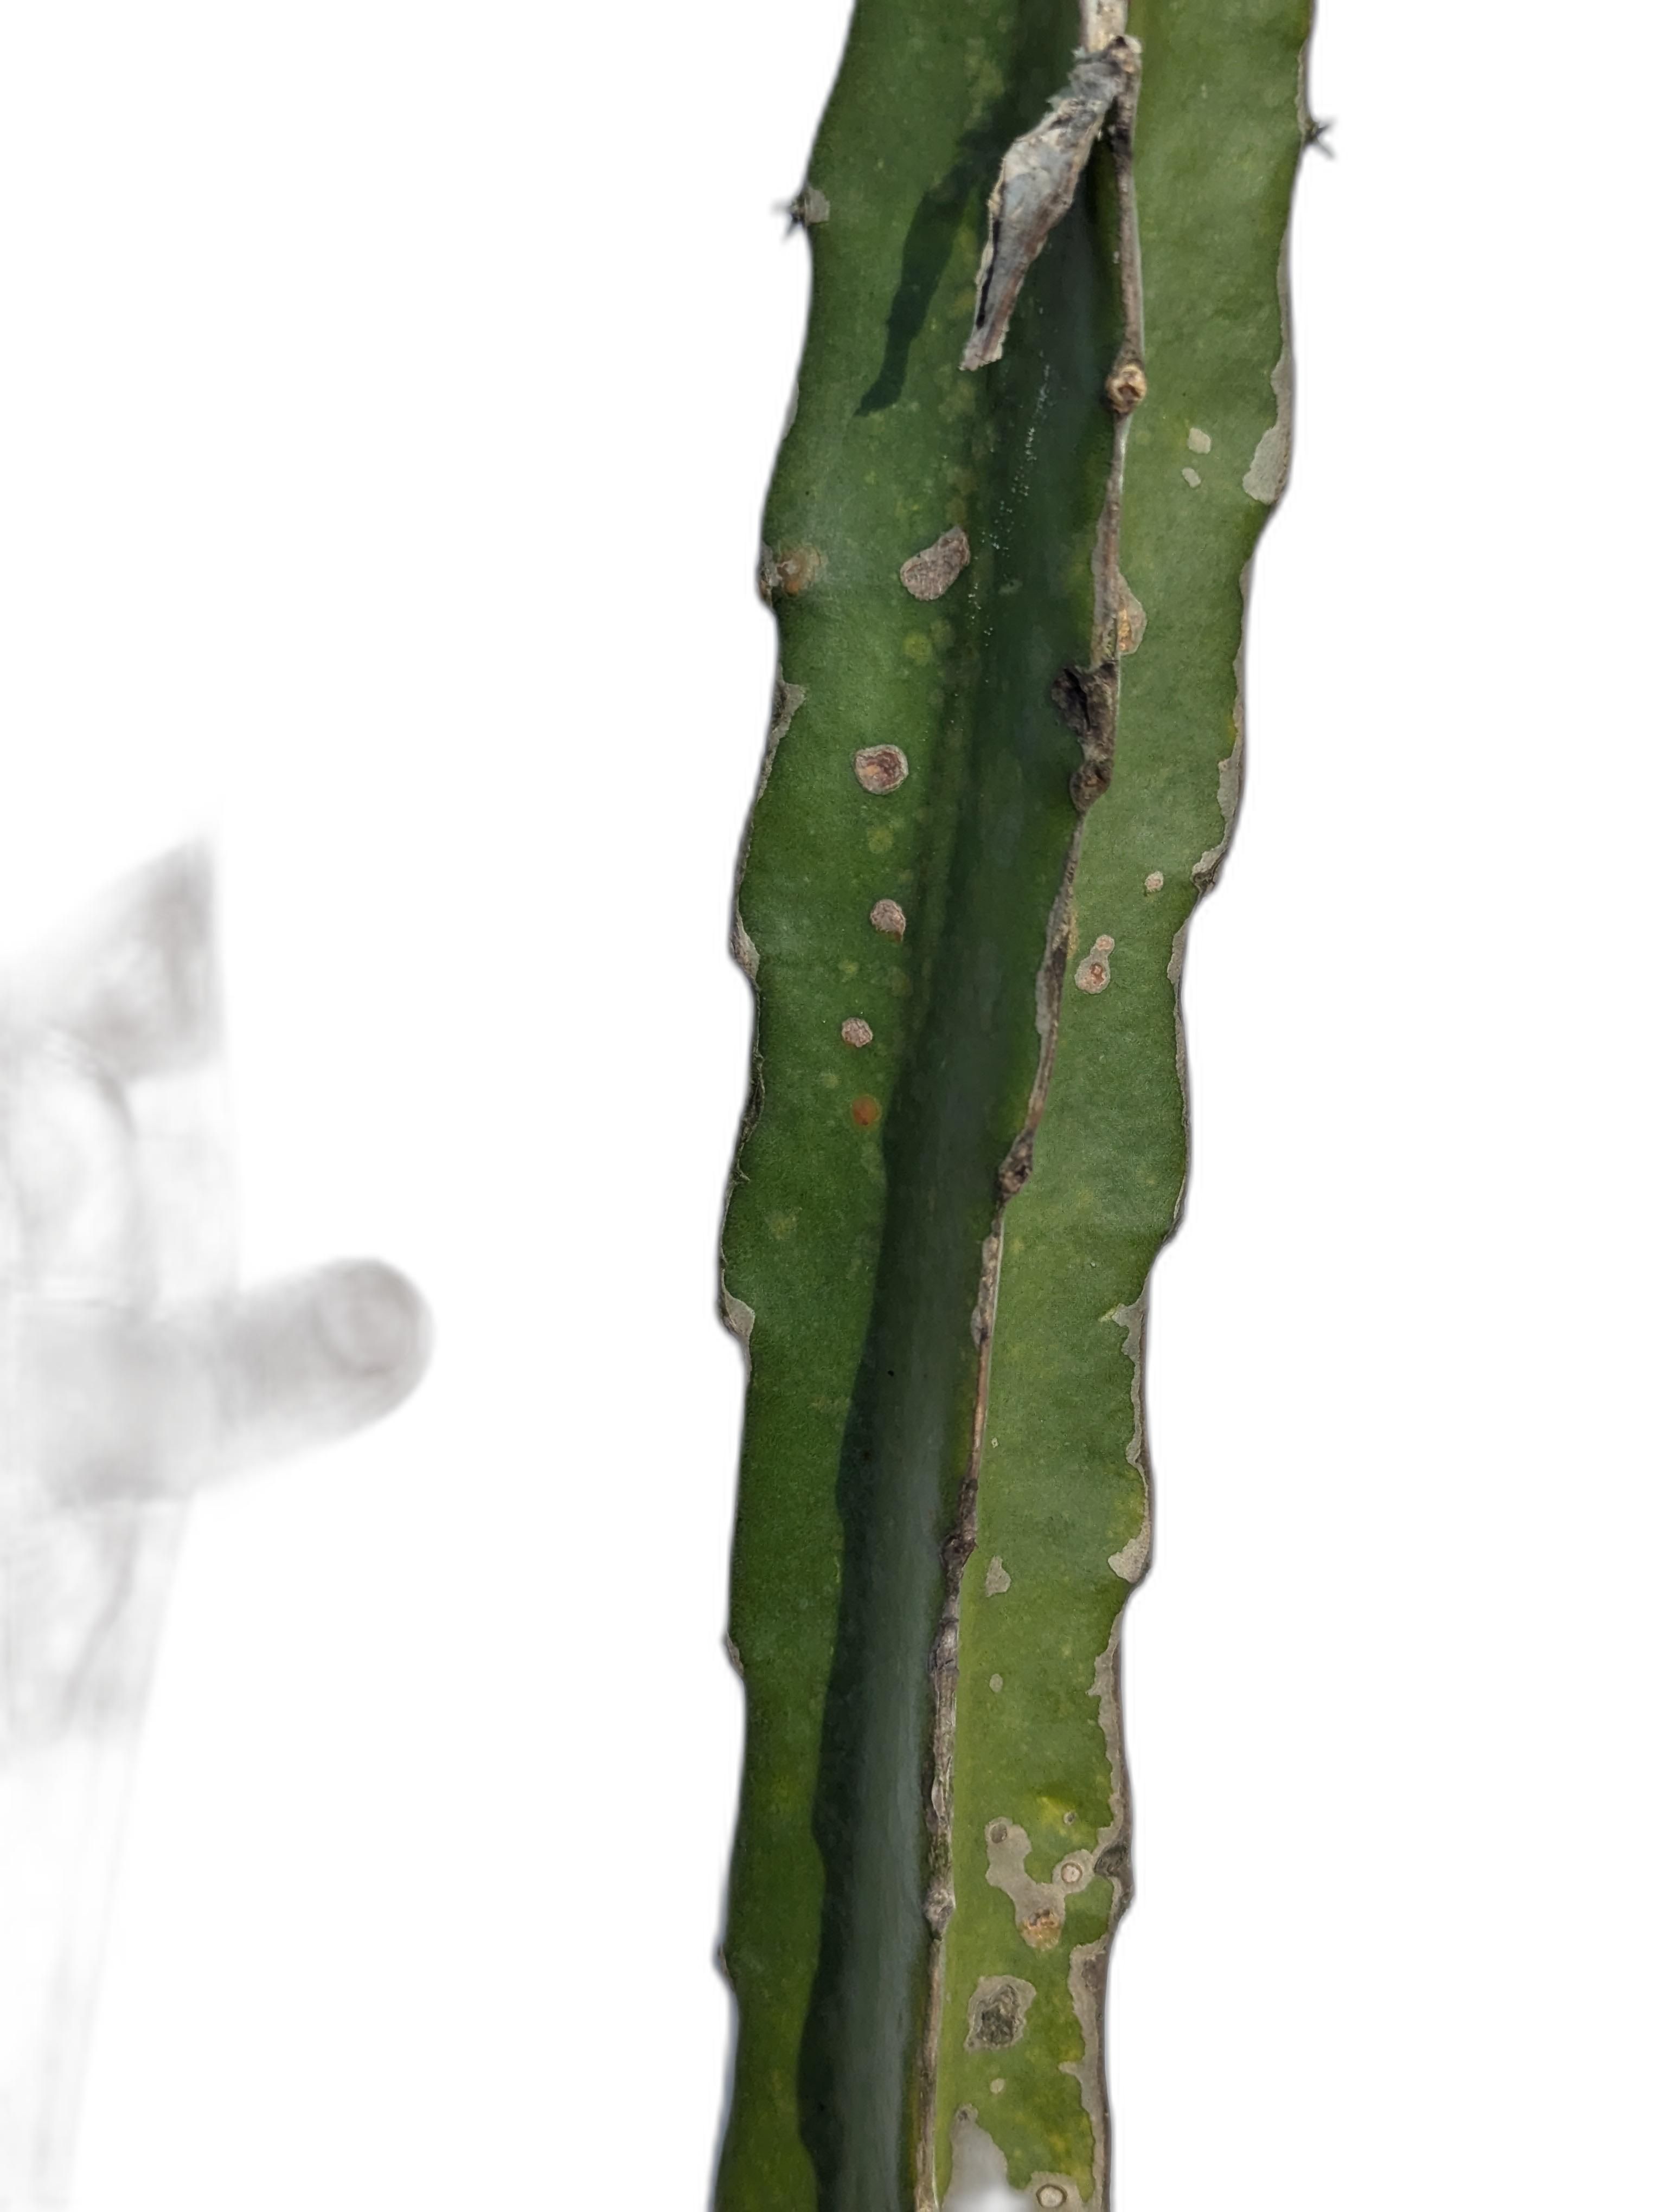
Label: Bad leaf